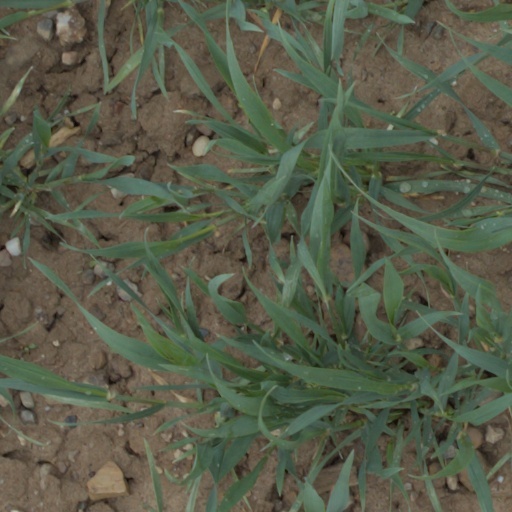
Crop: wheat